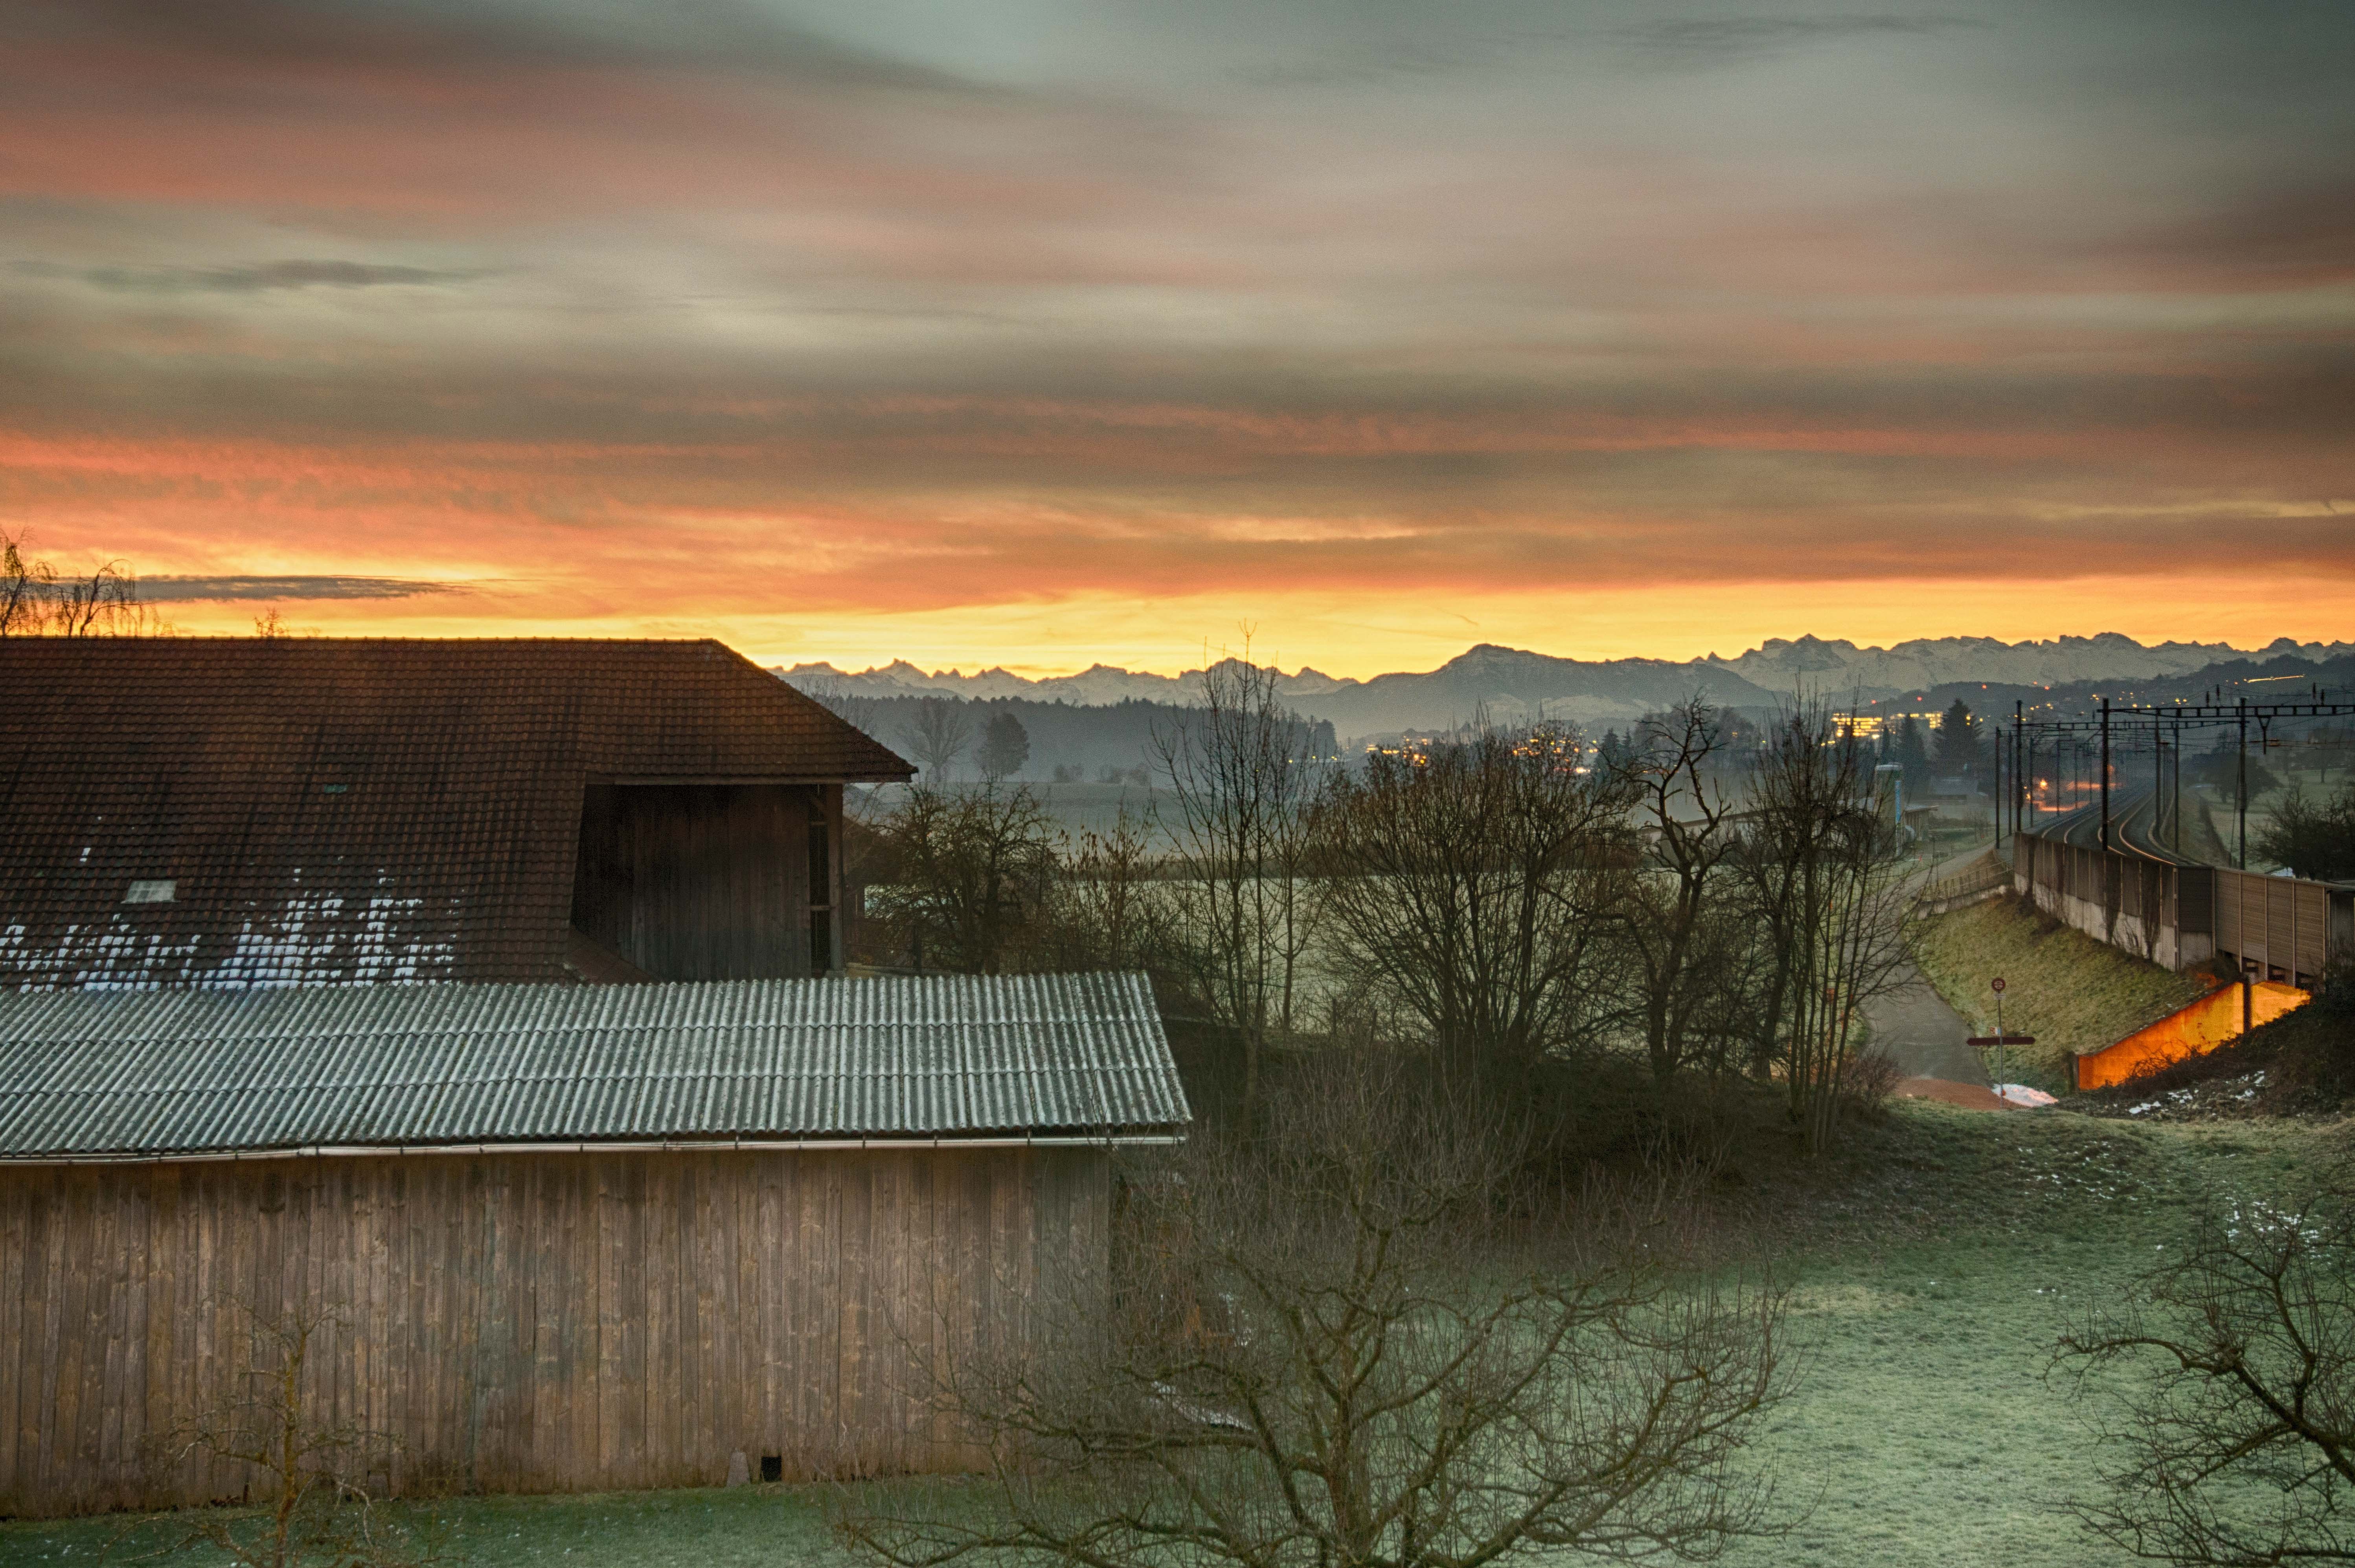
landscape, winter, cloud, sky, sunrise, sunset, sunlight, morning, dawn, cityscape, dusk, evening, reflection, morgenstimmung, atmospheric phenomenon, alpine ridge